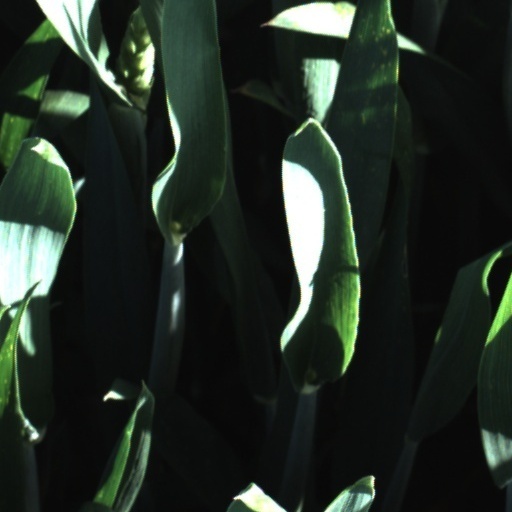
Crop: wheat